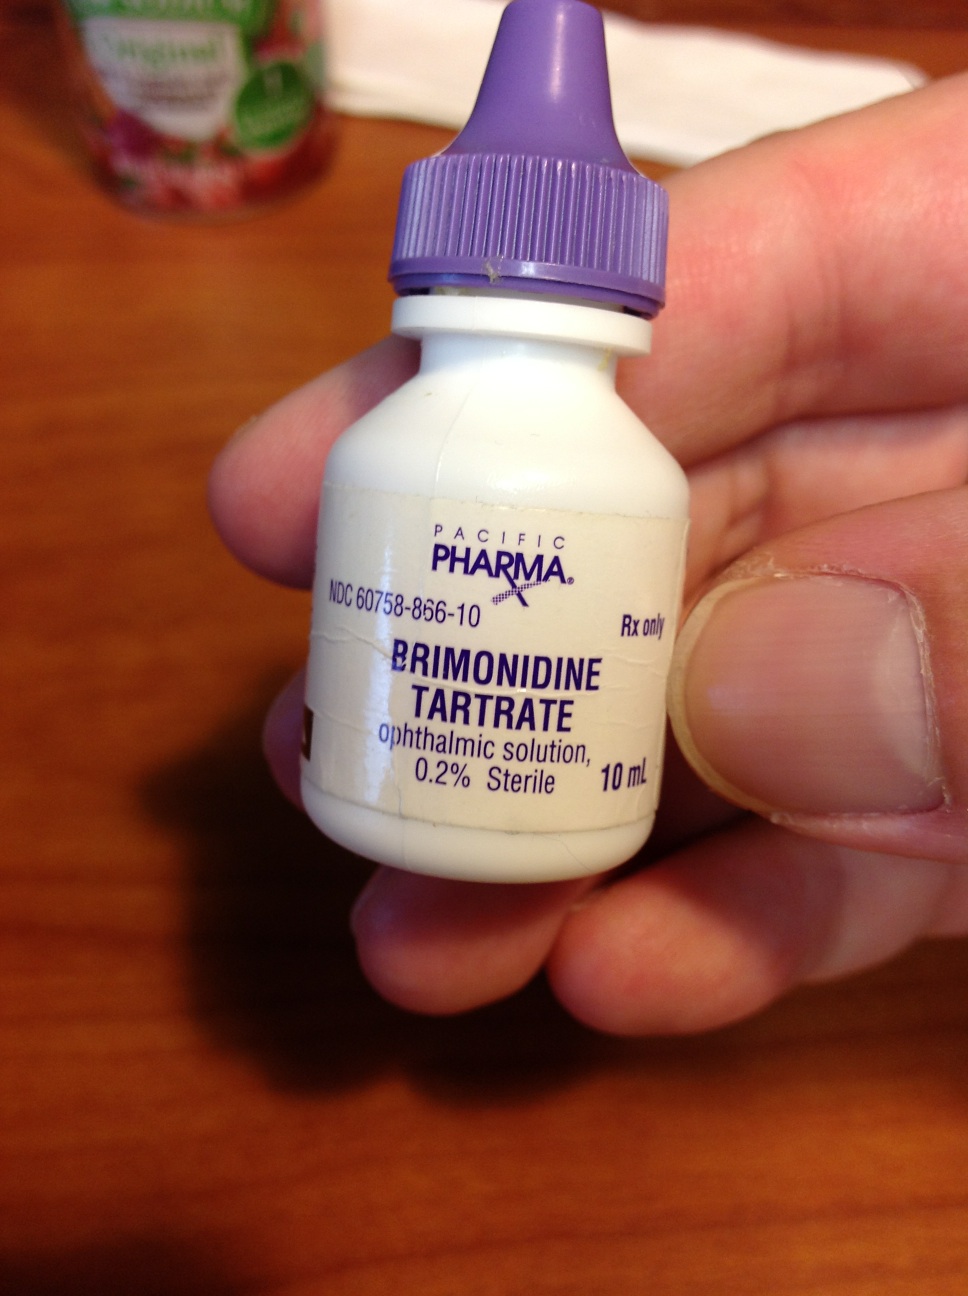Question: Is this my eye medication?
Answer: yes